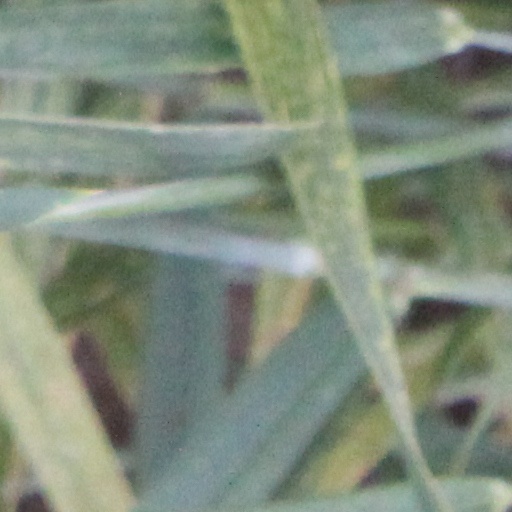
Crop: wheat